Pacific Islander

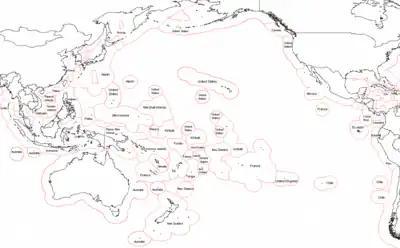
An exclusive economic zone map of the Pacific which includes all islands.

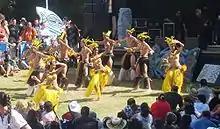
Cook Island dancers at Auckland's Pasifika Festival, 2010

Ian Todd's 1974 book "Island Realm: A Pacific Panorama" considers Oceania and the term "Pacific Islands" to also encompass the non-tropical Aleutian Islands, as well as Clipperton Island, the Coral Sea Islands, the Desventuradas Islands, Guadalupe Island, the Juan Fernández Islands, the Revillagigedo Islands, Salas y Gómez Island and the Torres Strait Islands. He notes that the terms are sometimes taken to include Australia, New Zealand and the non-oceanic Papua New Guinea, however he does not consider them to encompass the Japanese archipelago, the Ryukyu Islands, Taiwan, Russia's Kuril Islands and Sakhalin Island or countries associated with Maritime Southeast Asia. The Philippines according to him are at a "cross-roads of the Pacific—a racial and geographic link connecting Oceania, Southeast Asia and Indonesia." Debate exists over whether or not the Philippines should be categorized with Pacific Islands of shared Austronesian origin or with the mainland nations of Asia. The islands of the Philippines do not have oceanic geology, and instead sit on the continental shelf of Asia. As such, they are sometimes deemed as a geological extension of Asia. In his 2012 book "Encyclopedia of Diversity in Education", American author James A. Banks claimed that, "although islands such as the Philippines, Indonesia, Malaysia, Taiwan, Japan and the Aleutian Islands are located in the Pacific Ocean, islanders from these locales are not typically considered Pacific Islanders. They are usually considered Asian, with Aleuts considered Alaskan natives." Thus, because proximity does not determine ethnicity, only through defined connections such as Maori(Polynesian) and Rapa Nui natives(Polynesian) it has to be evident that "islands" although nearby to Oceana, the inhabitants though distantly connected by similarities in language and practices similar to Melanesians, Micronesians and Polynesians are to be considered Southeast Asian, such as the Philippines.